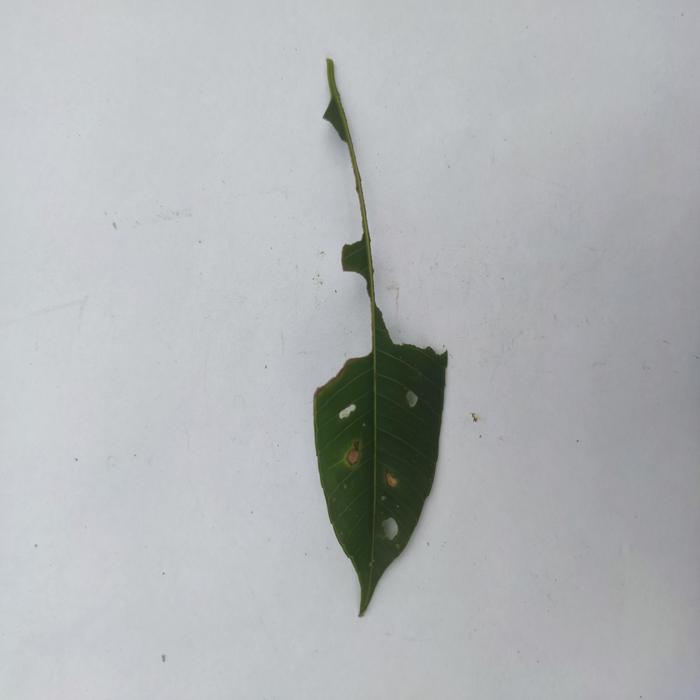
Crop: Hog Plum
Leaf condition: Caterpillars_Infestation